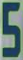
Number: 5